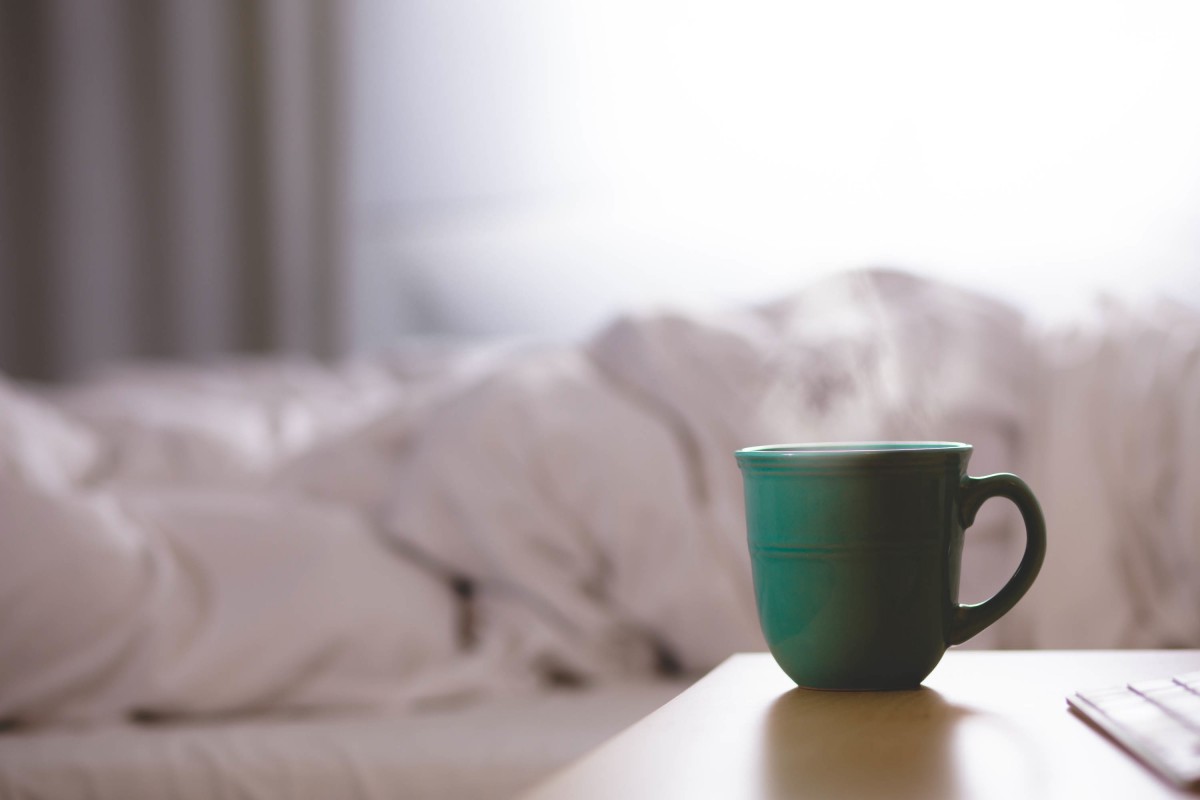
Tags: white, tea, morning, glass, green, ceramic, drink, lighting, coffee cup